Patty Loveless

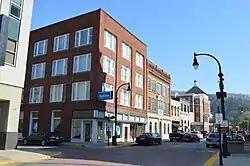
A view of buildings along a street in Pikeville, Kentucky

Patty Loveless was born Patricia Lee Ramey on January 4, 1957, in Pikeville, Kentucky to Naomi (née Bowling; 1921–2006) and John Ramey (1921–1979). She is the sixth of seven children. Through her patriline, Loveless is a distant cousin of country singers Loretta Lynn and Crystal Gayle. She was raised in nearby Elkhorn City, Kentucky, where her father worked in a coal mine. He contracted black lung disease as a result of the job, forcing the family to move to Louisville, Kentucky, to facilitate his medical treatments. John Ramey died of the disease in 1979.